Correspondence between the Ottoman sultan and the Cossacks

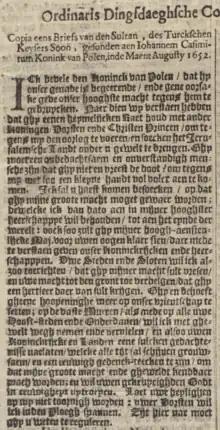
A similar fake letter, published in Dutch in 1652, supposedly sent by an unspecified 'Turkish' sultan to king John II Casimir Vasa of Poland. The sultan boasts of his military power, claims John has secretly met up with other Christian princes to form an anti-Ottoman coalition, and threatens to violently conquer his lands.

One of the first people who attempted to critically study the correspondence between the sultan and Cossacks was Andrej Popov (1869). He correctly linked it to a group of other apocryphal letters attributed to the sultan that appear in 17th-century Muscovite manuscripts, but he incorrectly concluded that all of these letters had to have been written by the same Muscovite author in the last quarter of the 17th century. Subsequent studies attempted to show that the original text of the sultan–Cossack correspondence was written in Polish, and then translated into Ukrainian and Russian, or that Ukrainian was the primary version. Kostiantyn V. Kharlampovych / Xarlampovyč (1923) did the first thorough textological analysis of several versions available to him, which he divided into two groups: short Russian versions (known to Popov) which connected the Cossacks to Chyhyryn, and longer Ukrainian versions (collectively called the "Ukrainian redaction") which connected the Cossacks to Zaporizhzhia and contained various other elements not found in the short Russian versions. Although Kharlampovych did not have access to any Polish versions, the internal evidence convinced him that Polish had to have been the original language, and that factual discrepancies in the Ukrainian texts made it extremely implausible that they had originated from the 17th-century Cossacks in Ukraine.